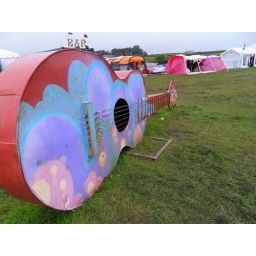
Cockermouth Rock Festival. ( I was working in the pink and white tent)